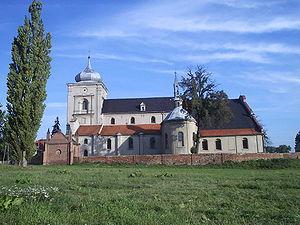
Borek Wielkopolski est une ville de la voïvodie de Grande-Pologne et du powiat de Gostyń.